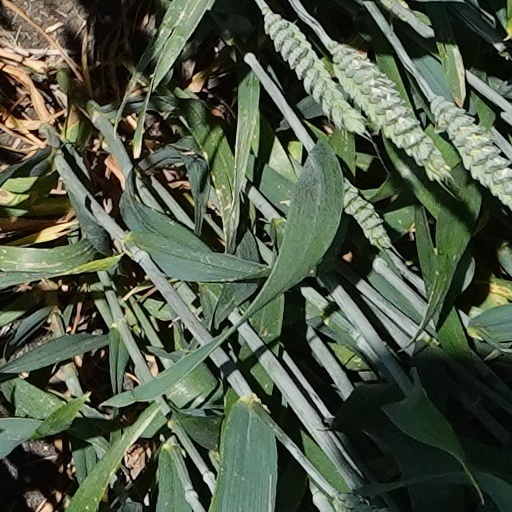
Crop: wheat